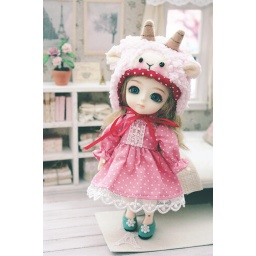
Wearing a cute Lalatroop hat, dress and shoes by meesia.